William H. Seely III

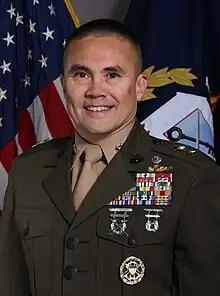

William H. Seely III is a retired major general in the United States Marine Corps who served as commandant of the Dwight D. Eisenhower School for National Security and Resource Strategy from July 2023 to April 2025. He most recently served as the Director of Marine Corps Intelligence from August 2021 to July 2023, and as the 35th Commandant of the Joint Forces Staff College from August 2020 to August 2021. In June 2024 he was named as the next commandant of the Virginia Tech Corps of Cadets. He took command on April 1, 2025.